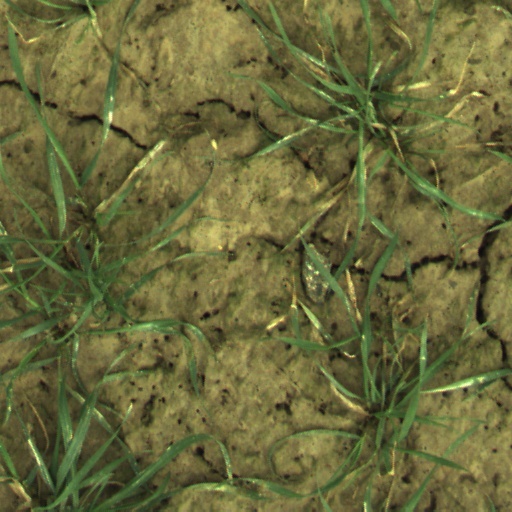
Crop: wheat